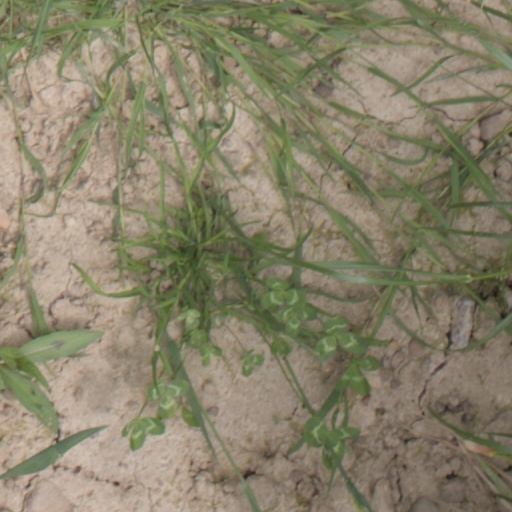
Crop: wheat